January Events

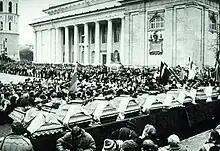
Burial ceremony of the victims

In the morning, Landsbergis and Prime Minister Albertas Šimėnas were presented with another ultimatum from the "Democratic Congress of Lithuania" demanding that they comply with Gorbachev's request by 15:00 on 11 January.